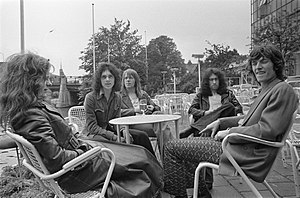
Paul Kossoff
Free (Amsterdam, 1970): Paul Kossoff, Andy Fraser, Simon Kirke, Paul Rodgers & Steve Winwood
Paul Francis Kossoff var en engelsk guitarist, der er bedst kendt som medlem af Free.